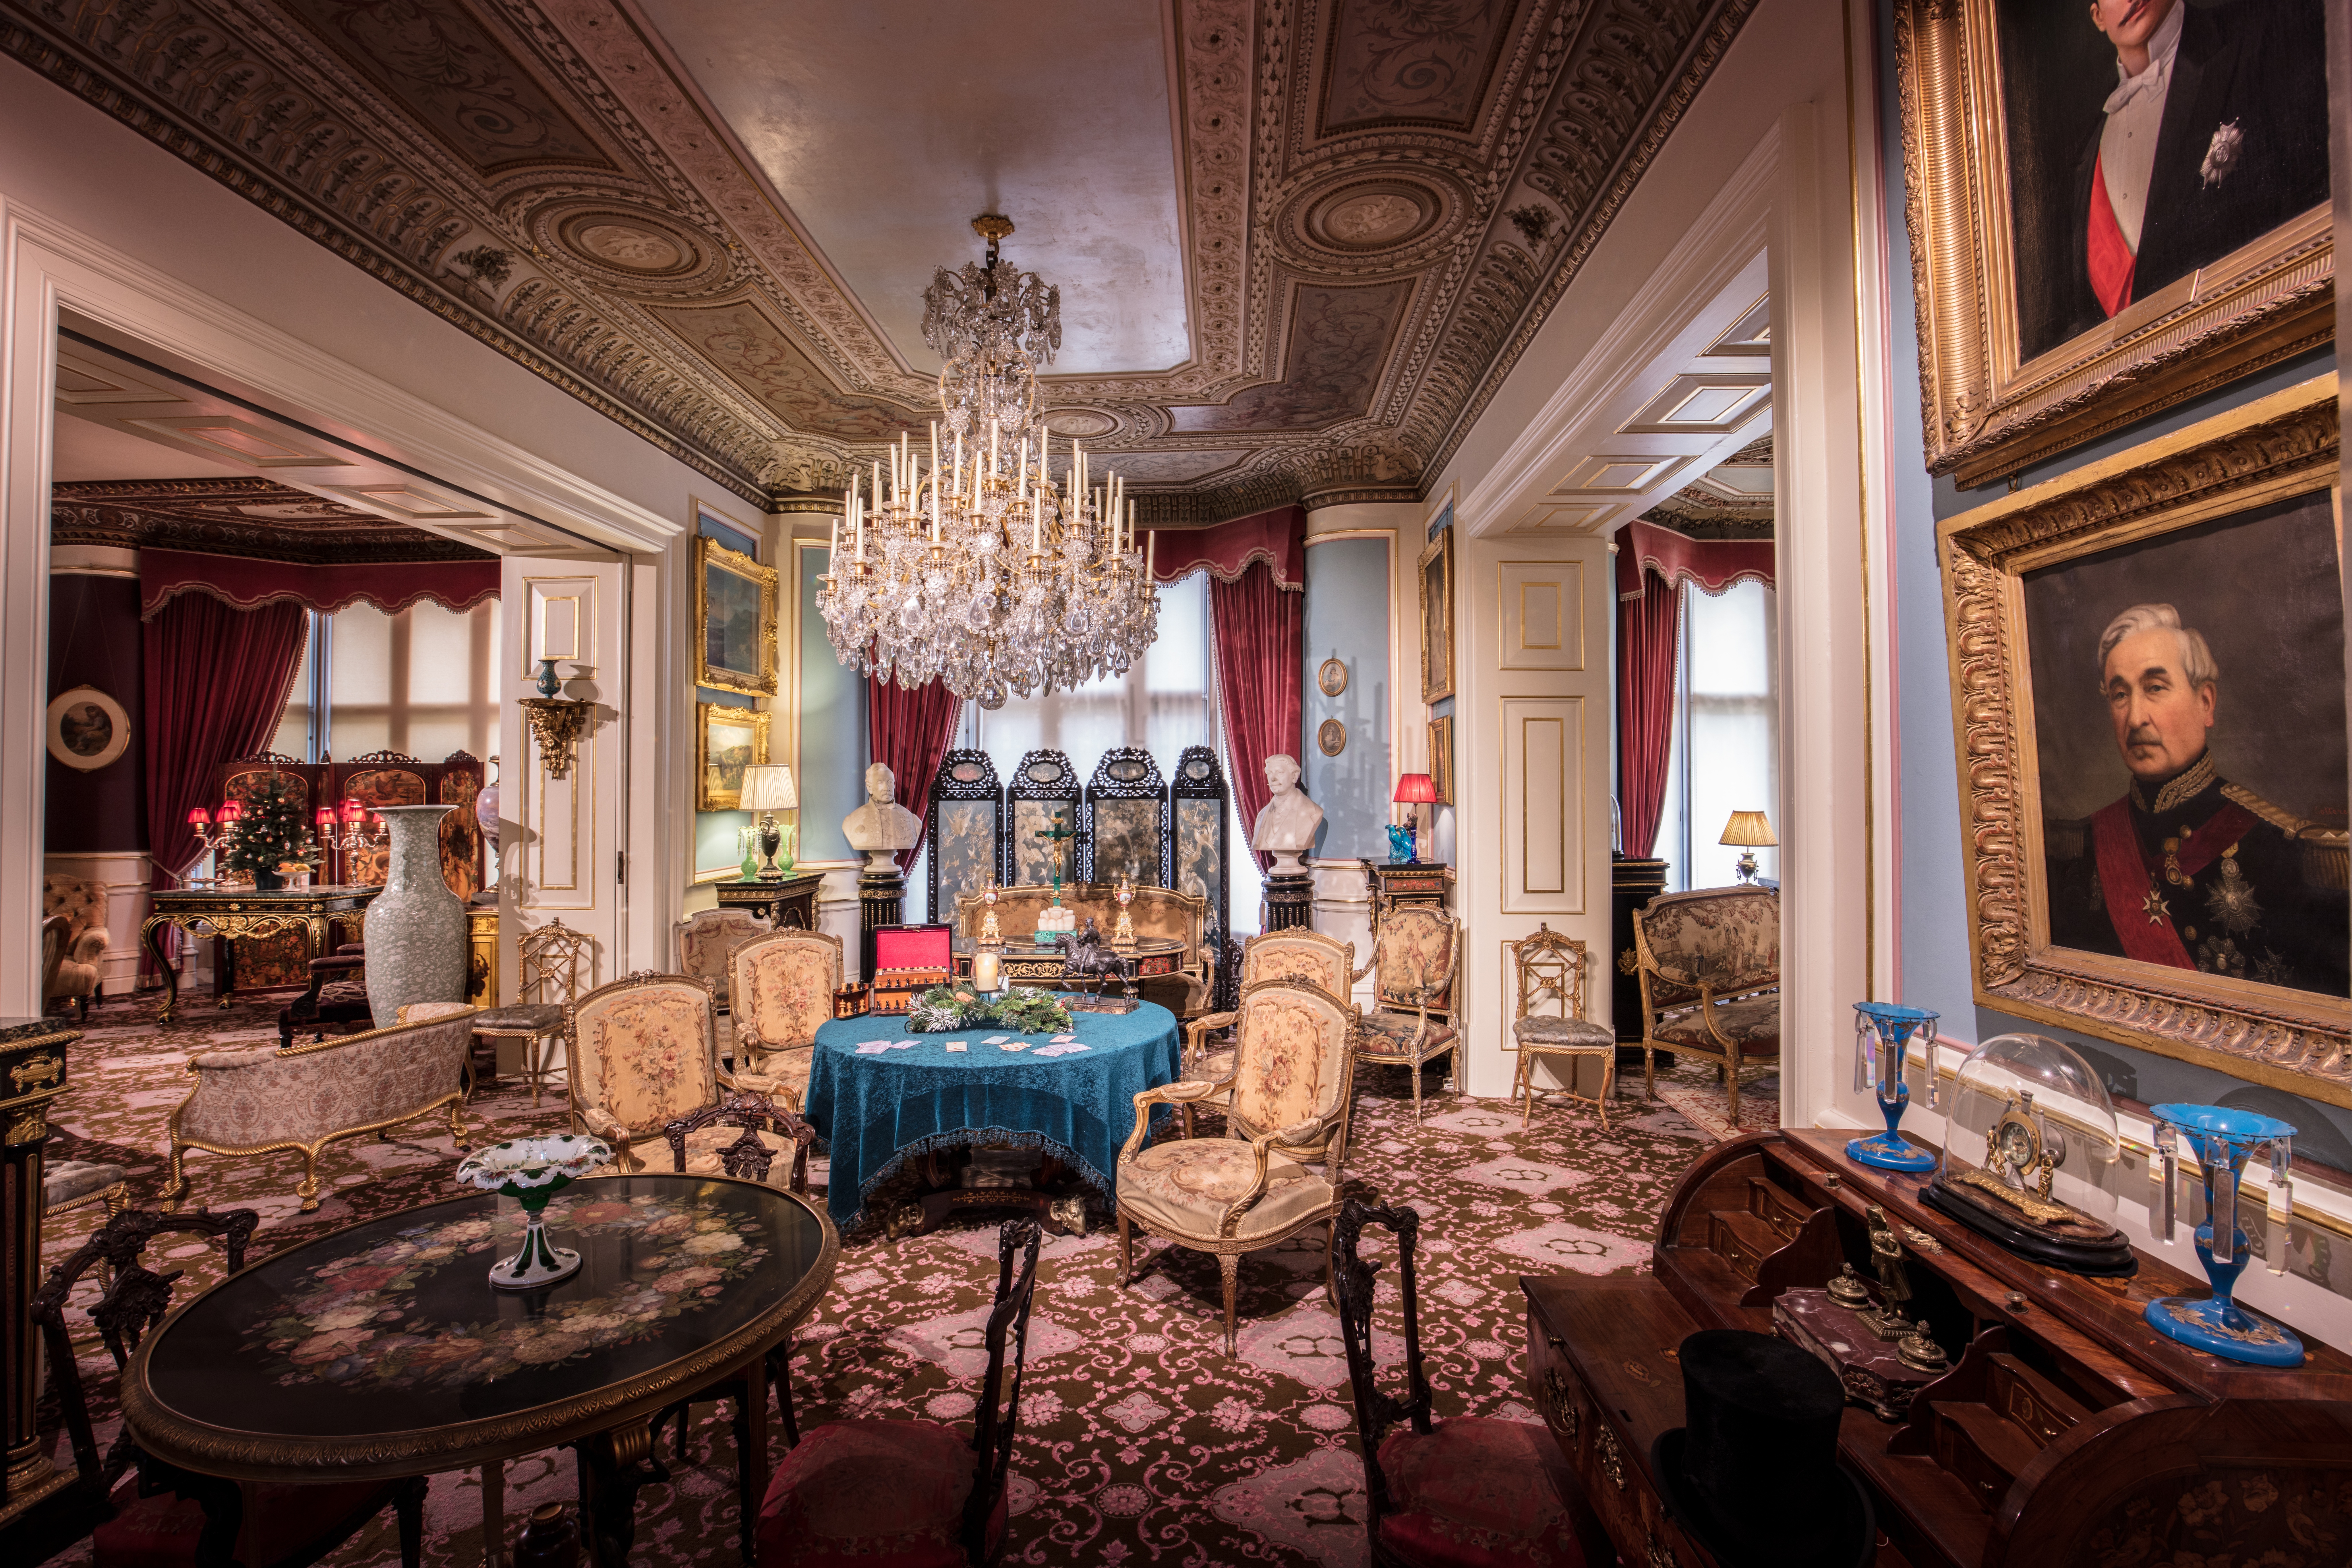
mansion, palace, room, interior design, estate